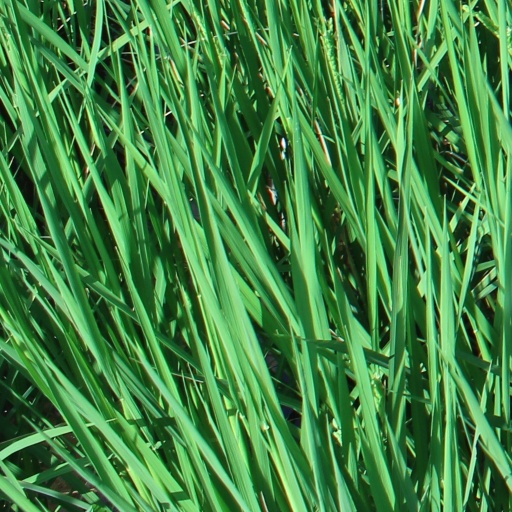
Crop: rice